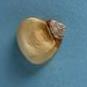
Maize quality: Bad